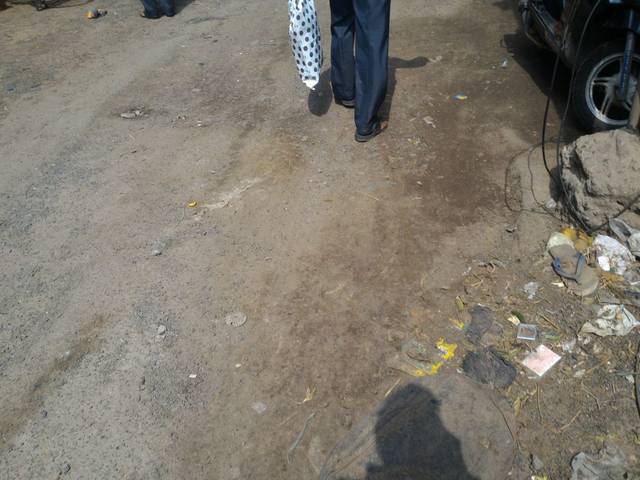
Region: India
Coordinates: 13.089, 80.279